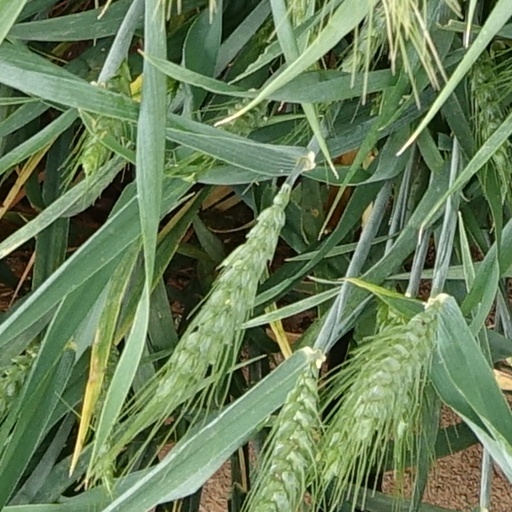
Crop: wheat